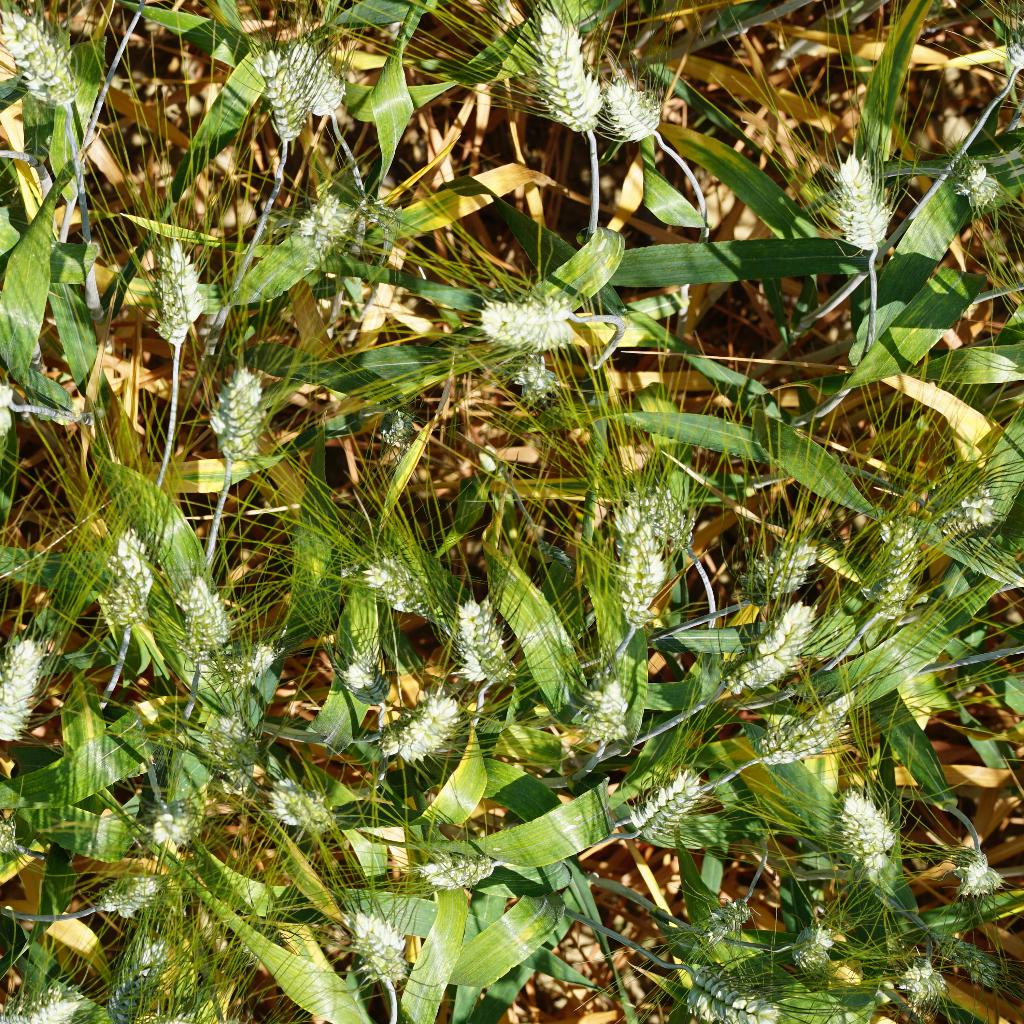
Country: France
Location: Gréoux
Wheat development stage: Filling